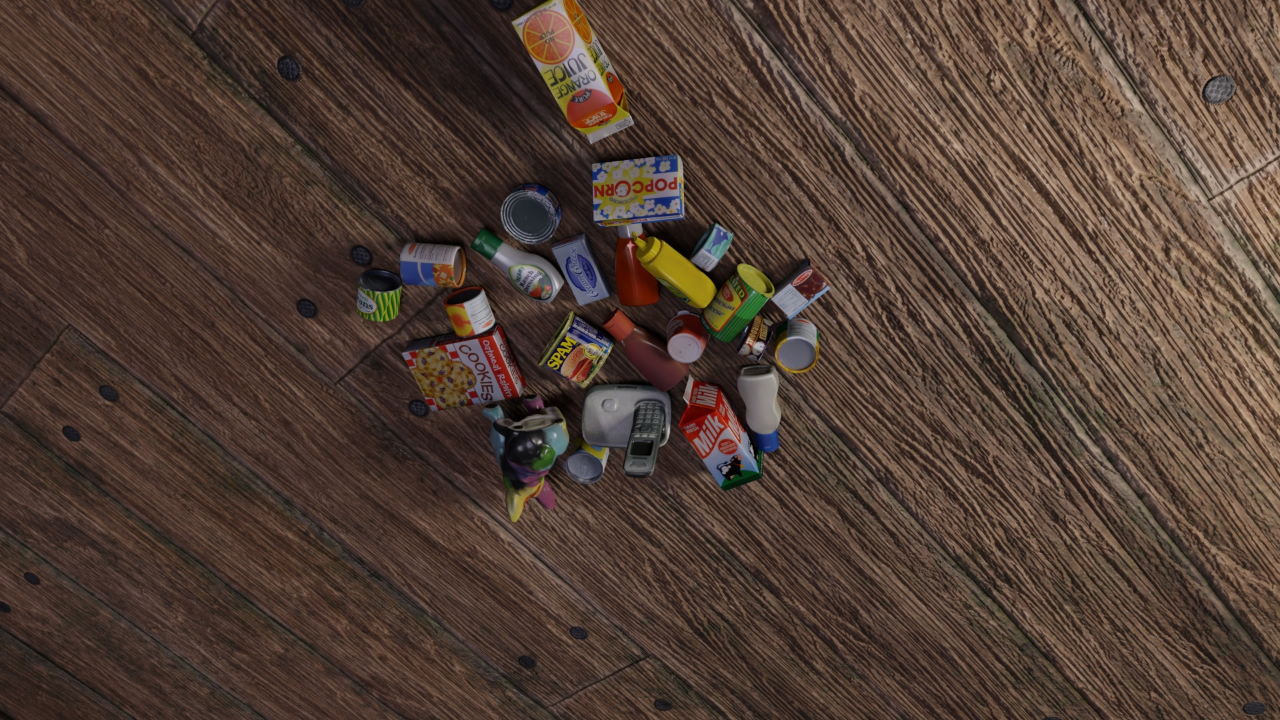
Question:
What are the five normalized (x, y) points between 0 and 1 in the image that outline the grasp plane for the box of oatmeal-raisin cookies? Your answer should be as Grasp center: [], Left finger base: [], Right finger base: [], Left finger tip: [], Right finger tip: [].
Answer: Grasp center: [0.320312, 0.488889], Left finger base: [0.332031, 0.527778], Right finger base: [0.307812, 0.45], Left finger tip: [0.341406, 0.506944], Right finger tip: [0.317969, 0.431944]